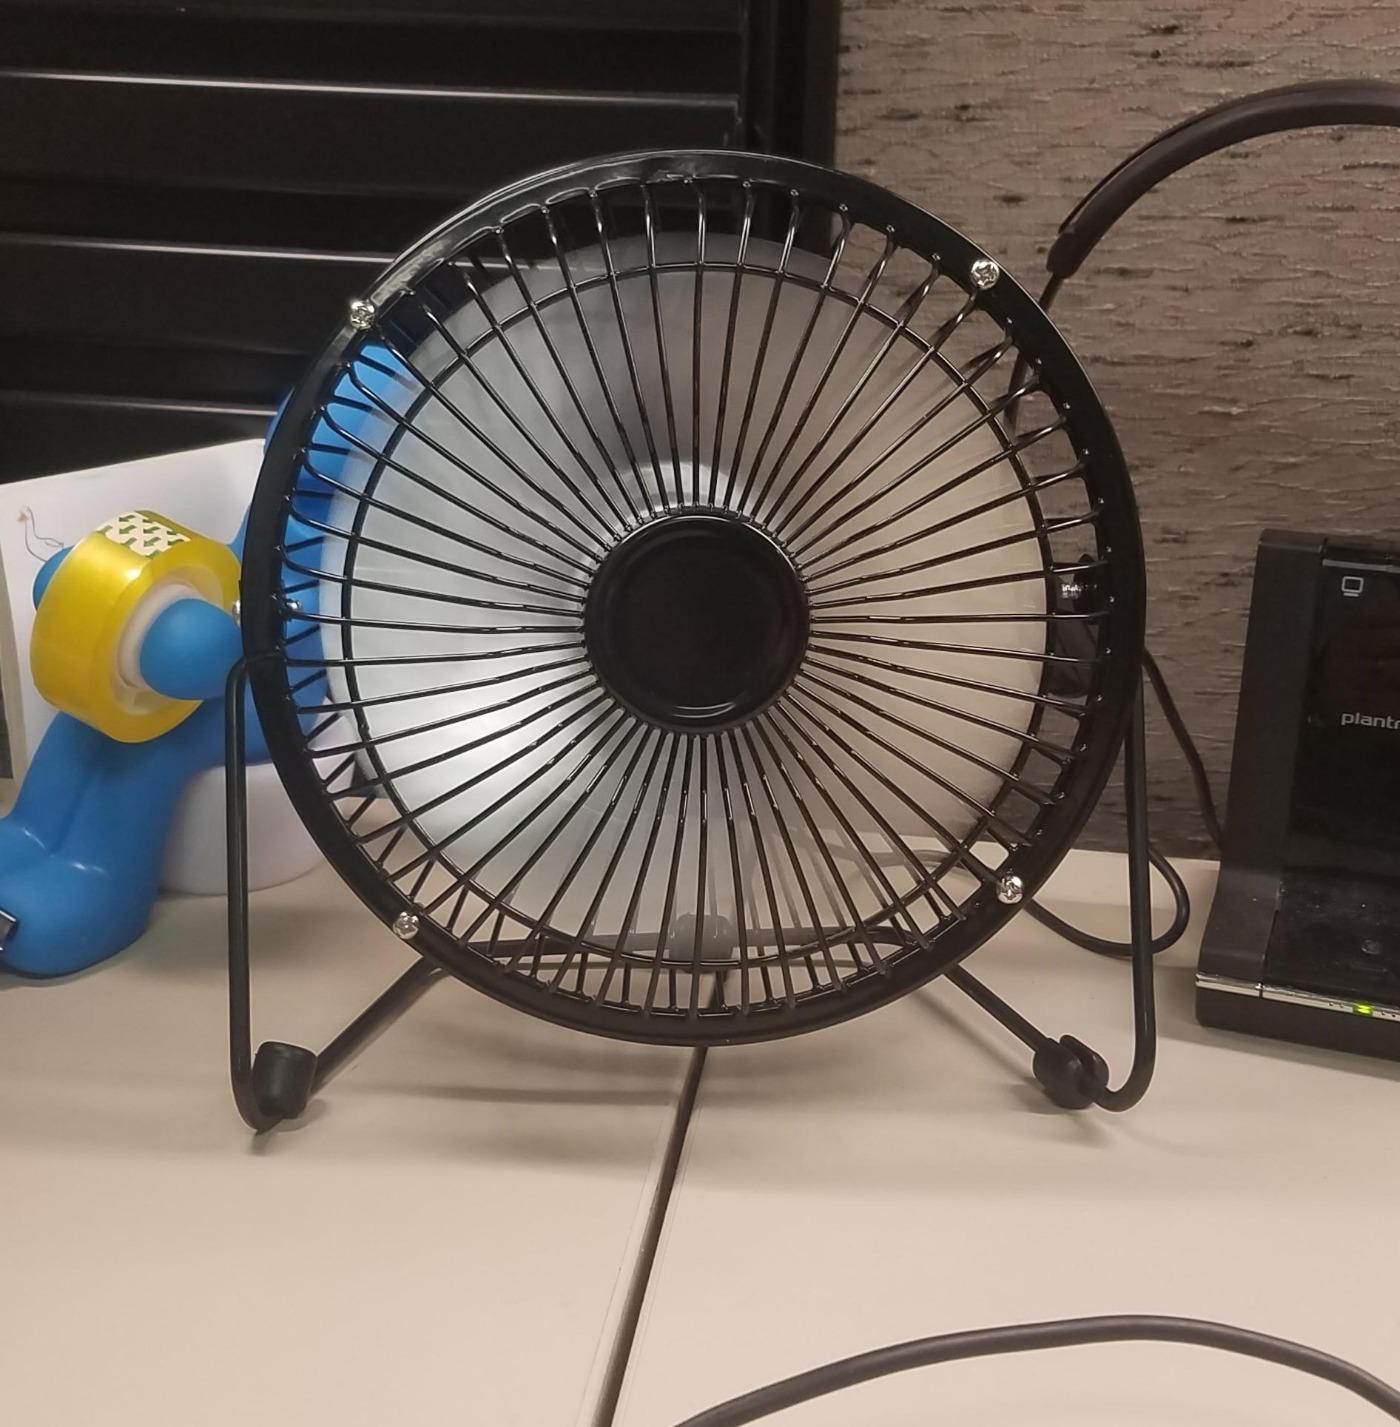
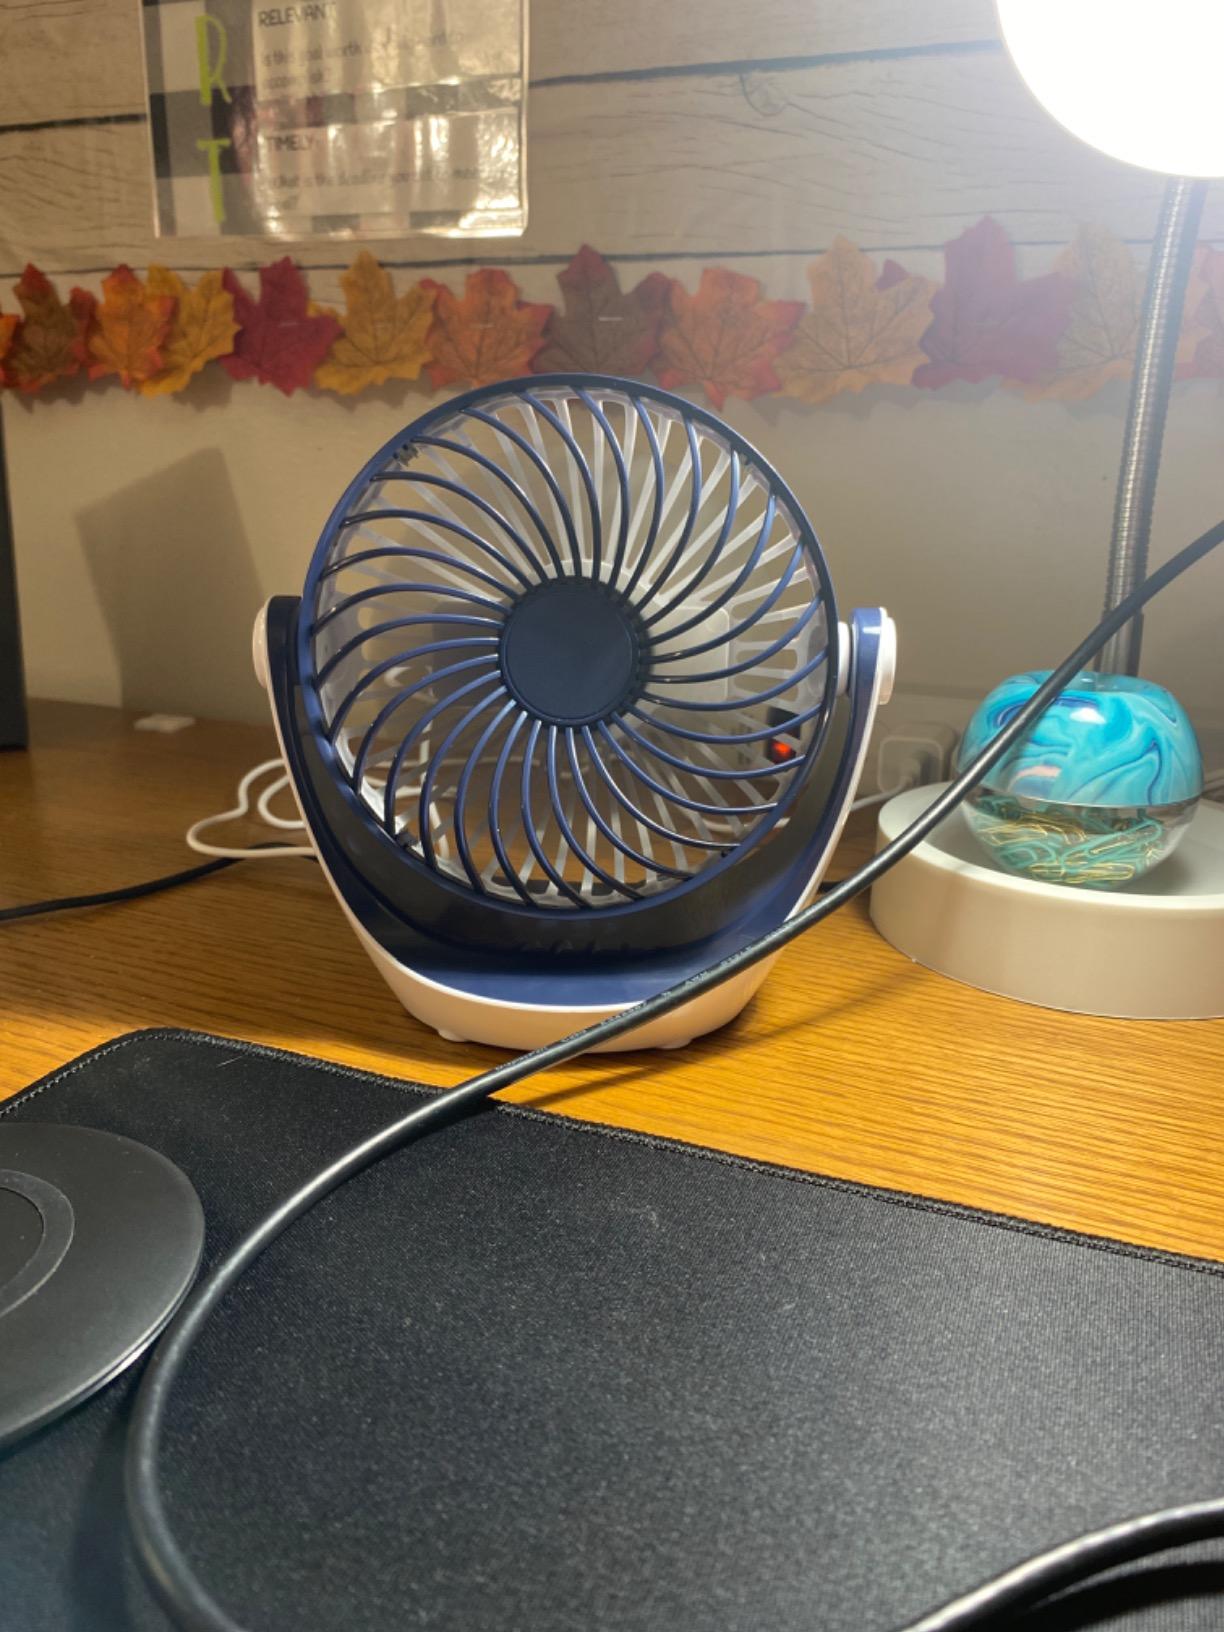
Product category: fan
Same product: no